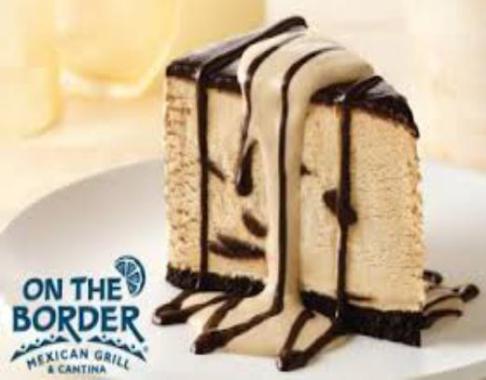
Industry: Food